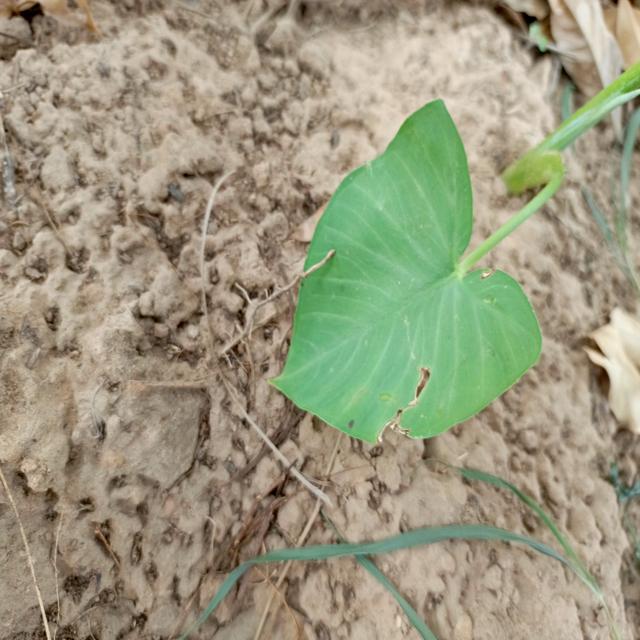
Label: Early_Blight